Luckau-Uckro station

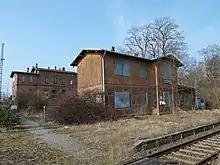
The tracks of the Lower Lusatian Railway are currently out of service

On 27 September 1981, the mainline tracks in Uckro station were electrified from the south. The section to Rangsdorf followed shortly later and electrification was extended to Berlin in 1983/84. Passenger traffic towards Dahme was abandoned on 3 January 1968. Freight operations continued there until the early 1990s, but the line was closed in 1993.